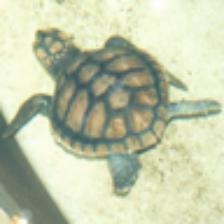
Label: NonHuman